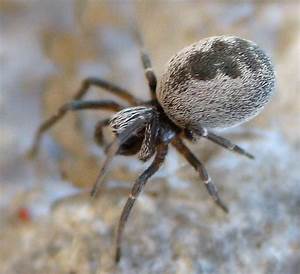
Label: ragno